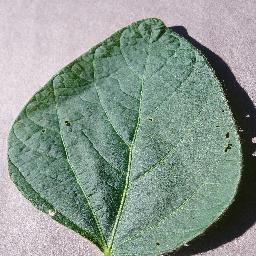
Label: Soybean___healthy